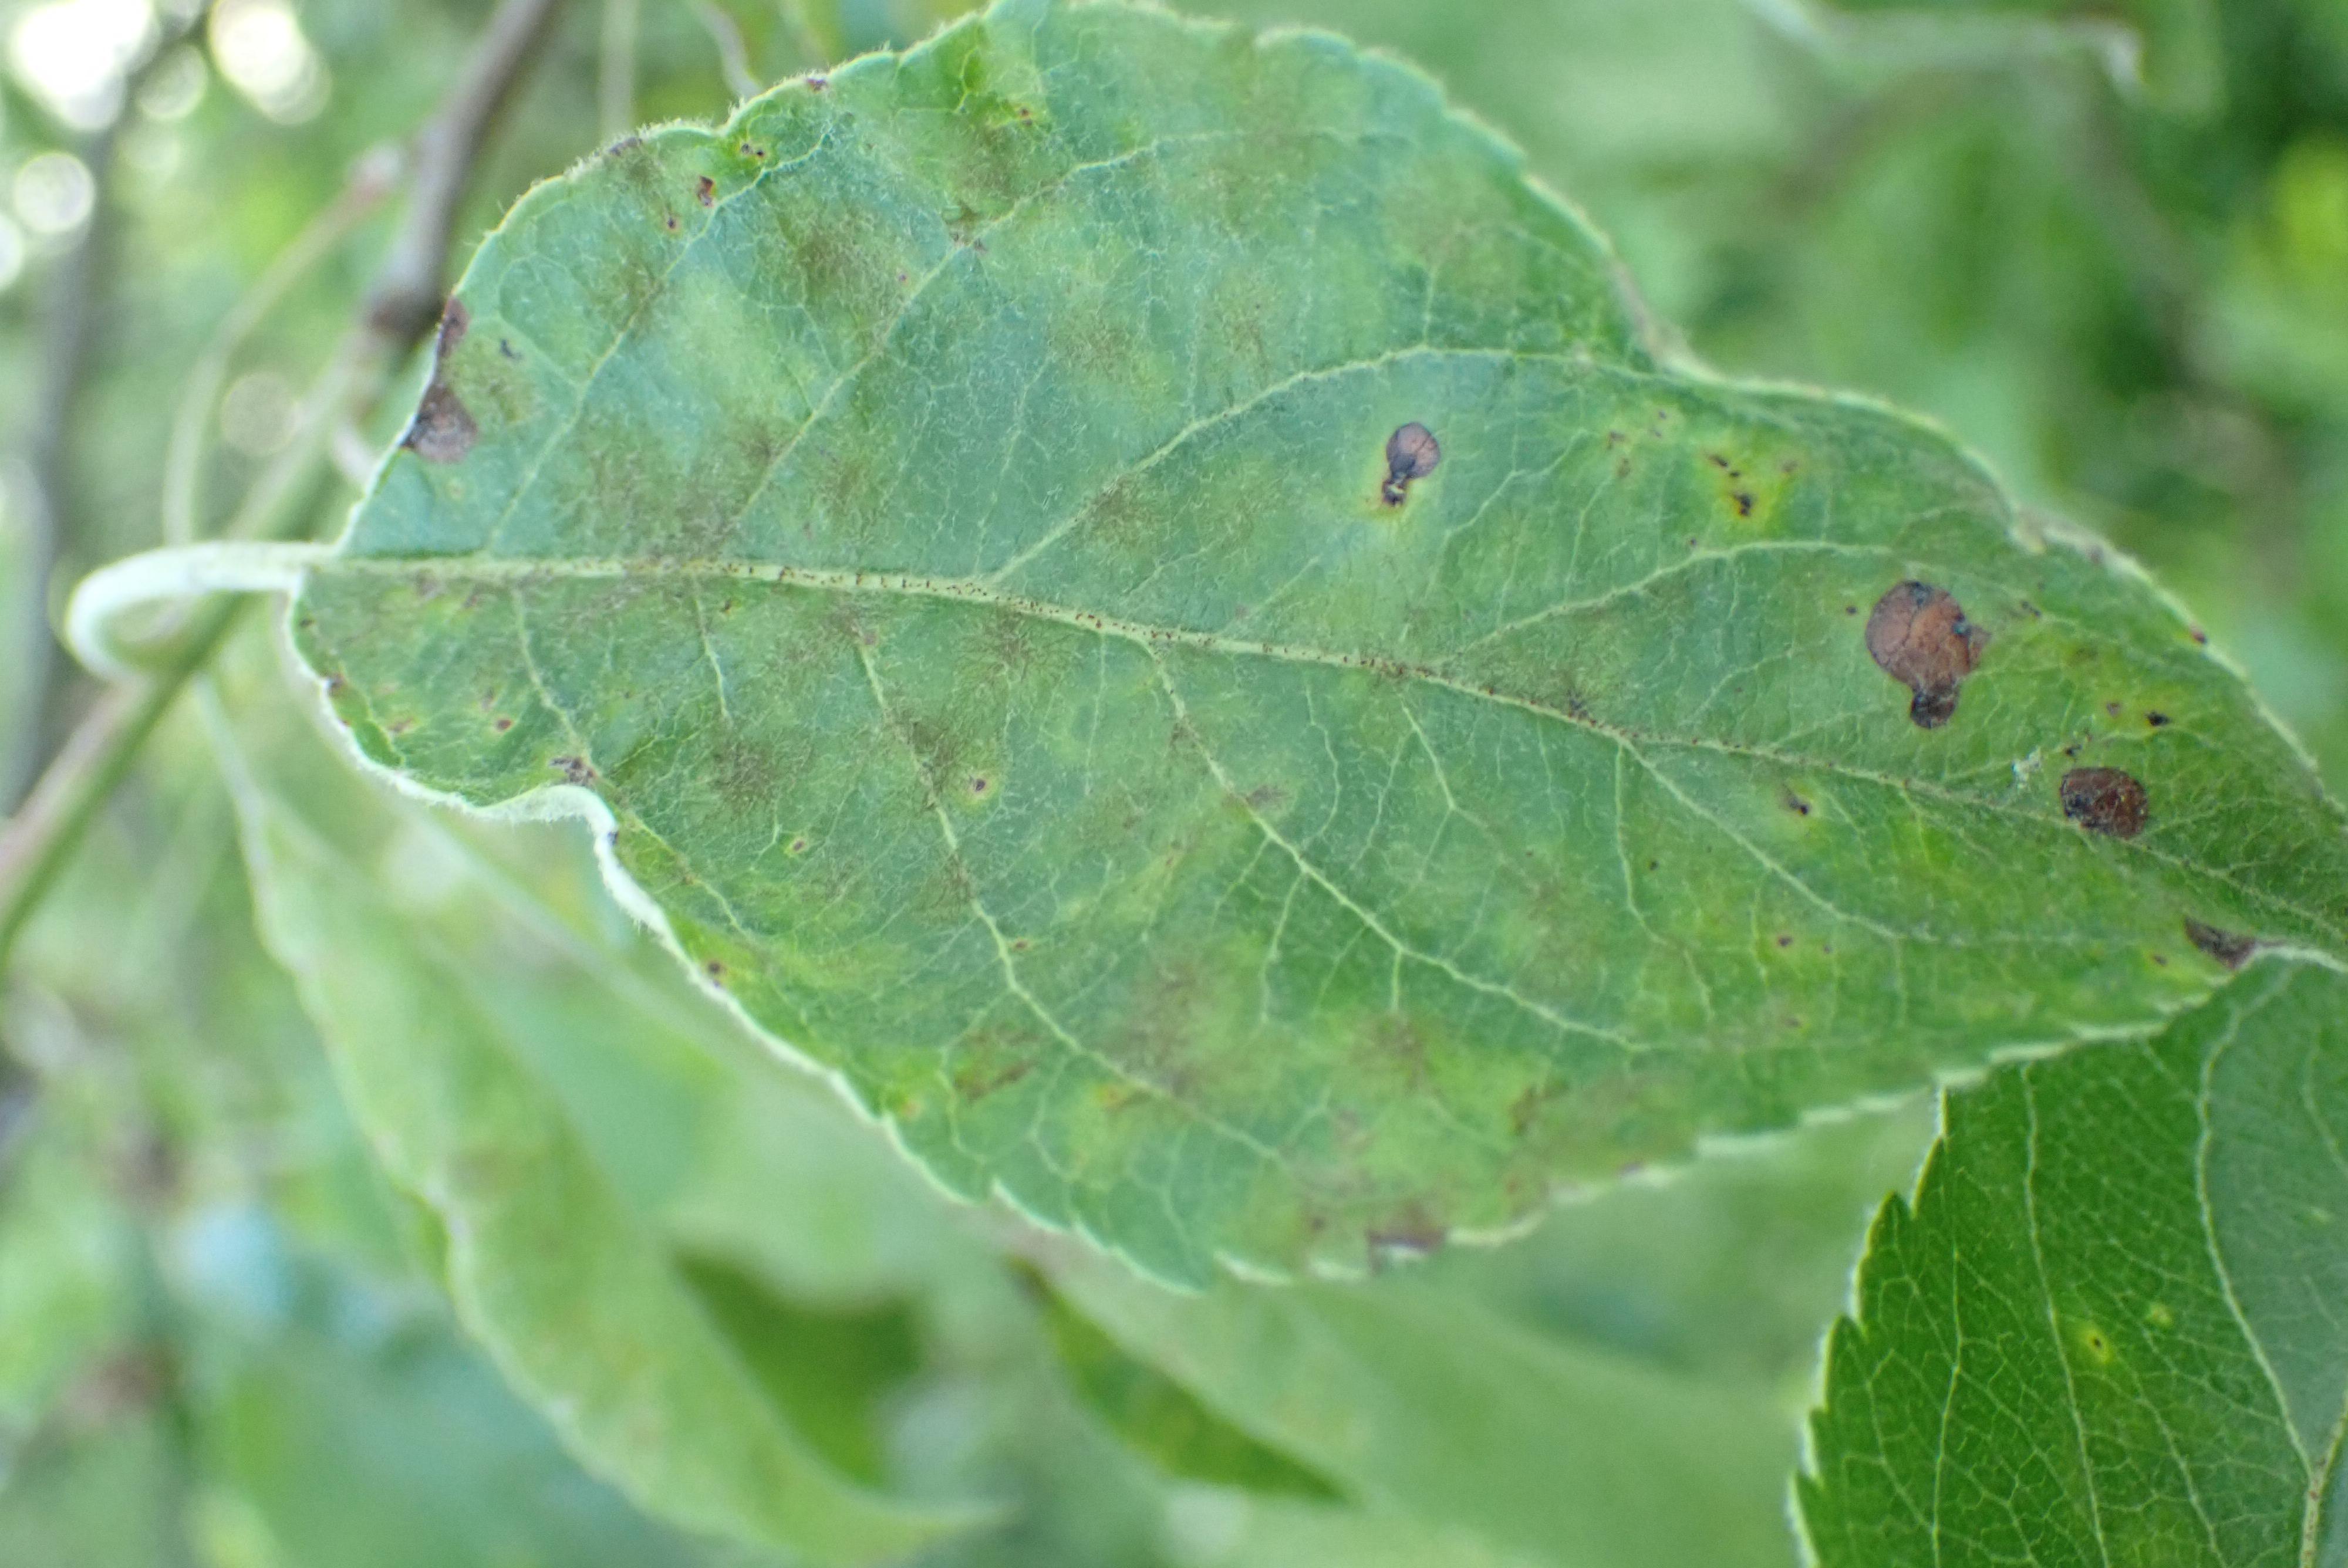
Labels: complex